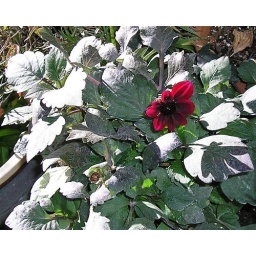
The green leaves are in direct sunlight, which makes them look white in the photo.